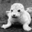
Label: seal